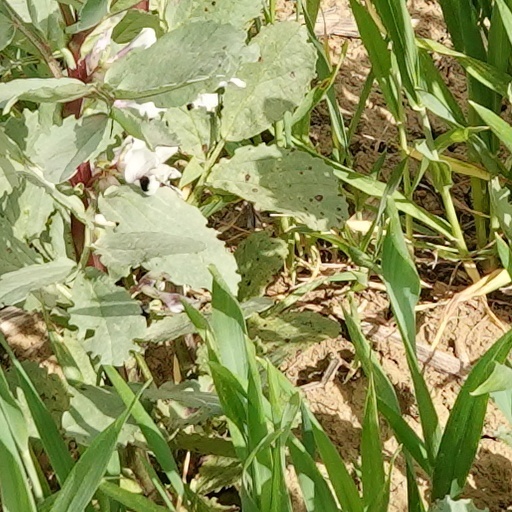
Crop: wheat